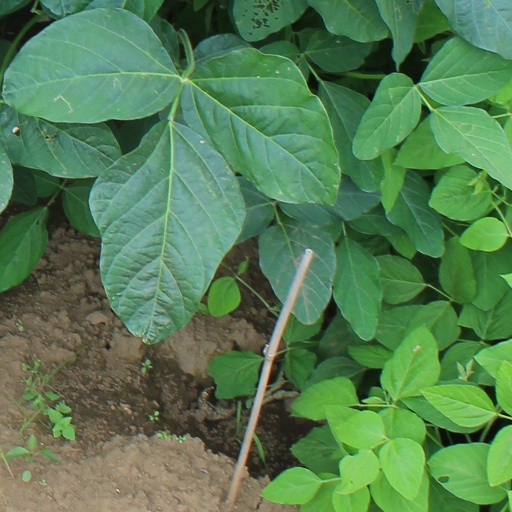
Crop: soybean